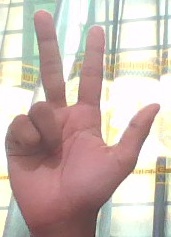
ASL sign: 3